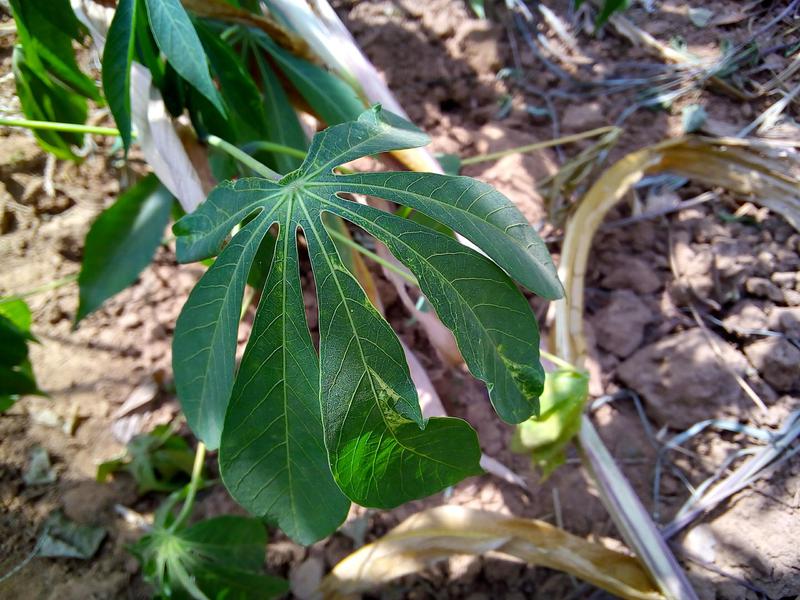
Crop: cassava
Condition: mosaic_disease